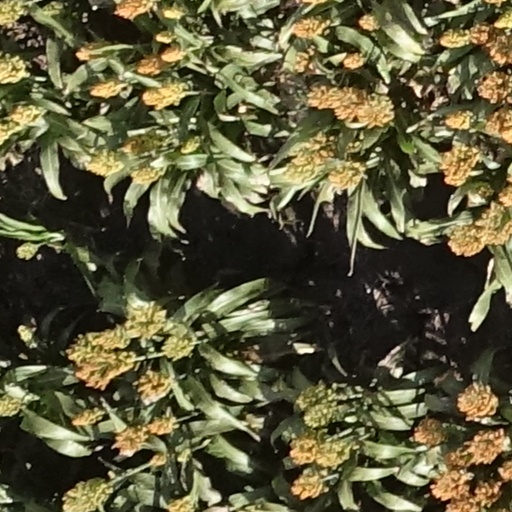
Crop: sorghum